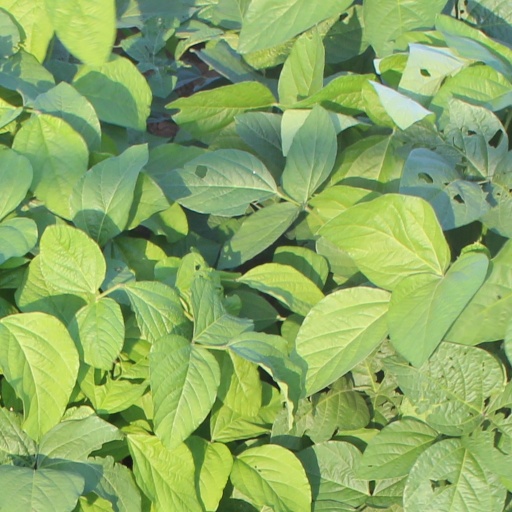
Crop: soybean